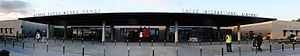
Pafos / Transport / Lufthavn
:Image:Paphos Airport panoramic.jpg
Pafos, tyrkisk: Baf undertiden Phaphos er en kystby i den sydvestlige del af Cypern. Den er hovedstad i Pafos distriktet. I Antikken var der to steder, der blev kaldt Pafos: Gamle Pafos og Nye Pafos. Den nuværende by kaldes Ny Pafos. Byen ligger på middelhavskysten omtrent 50 km vest for Limassol, som den er forbundet til via A6-motorvejen. Paphos International Airport er landets næststørste lufthavn.